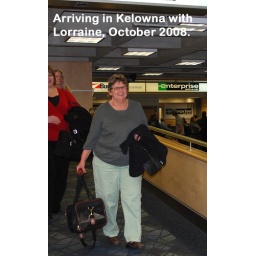
Long trip by car and plane to new home.